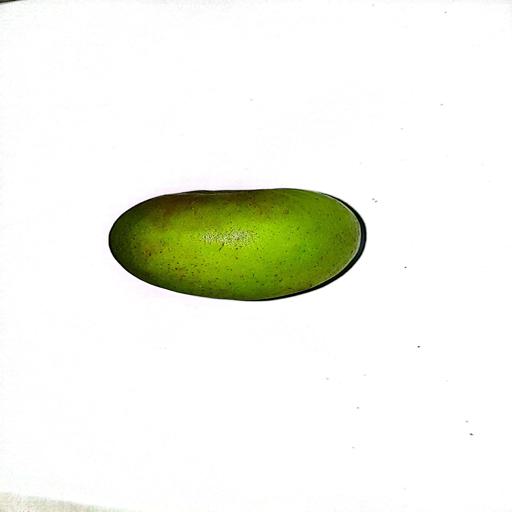
Label: healthy